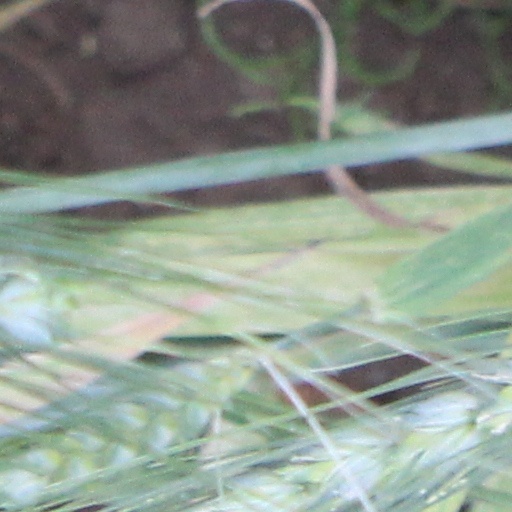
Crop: wheat